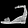
Label: Sandal